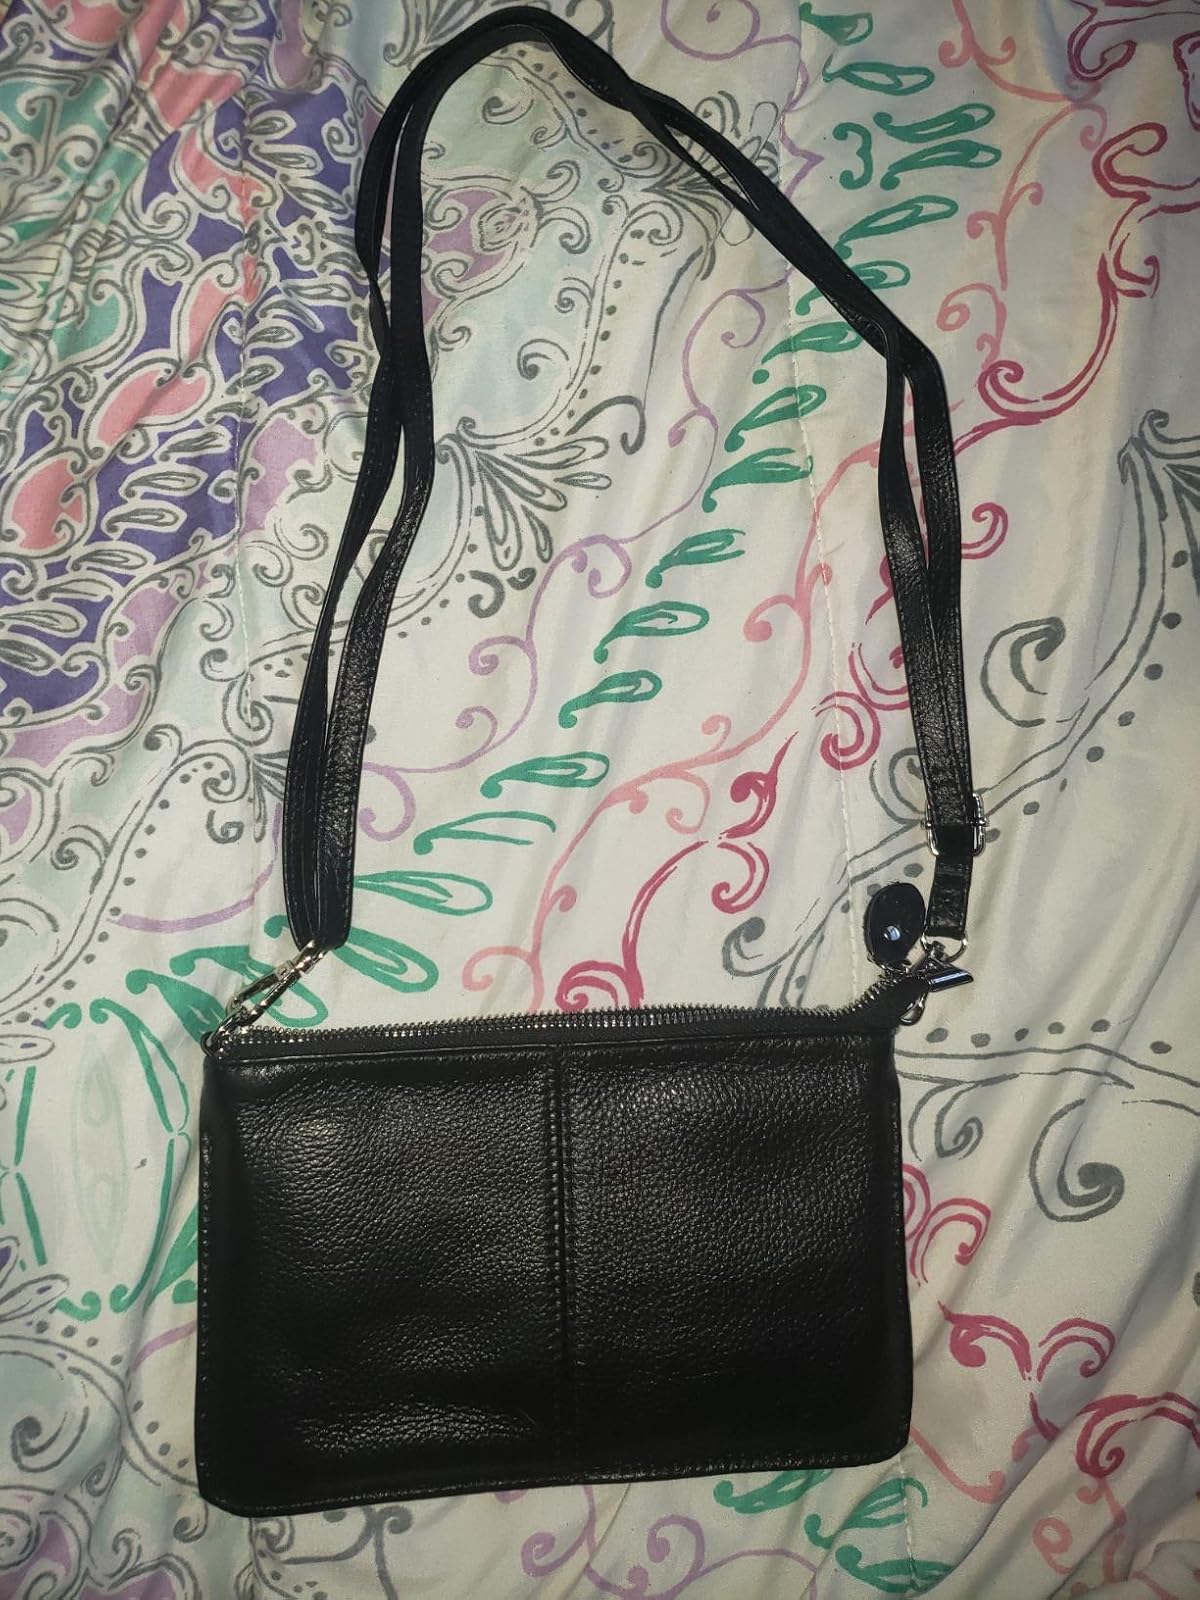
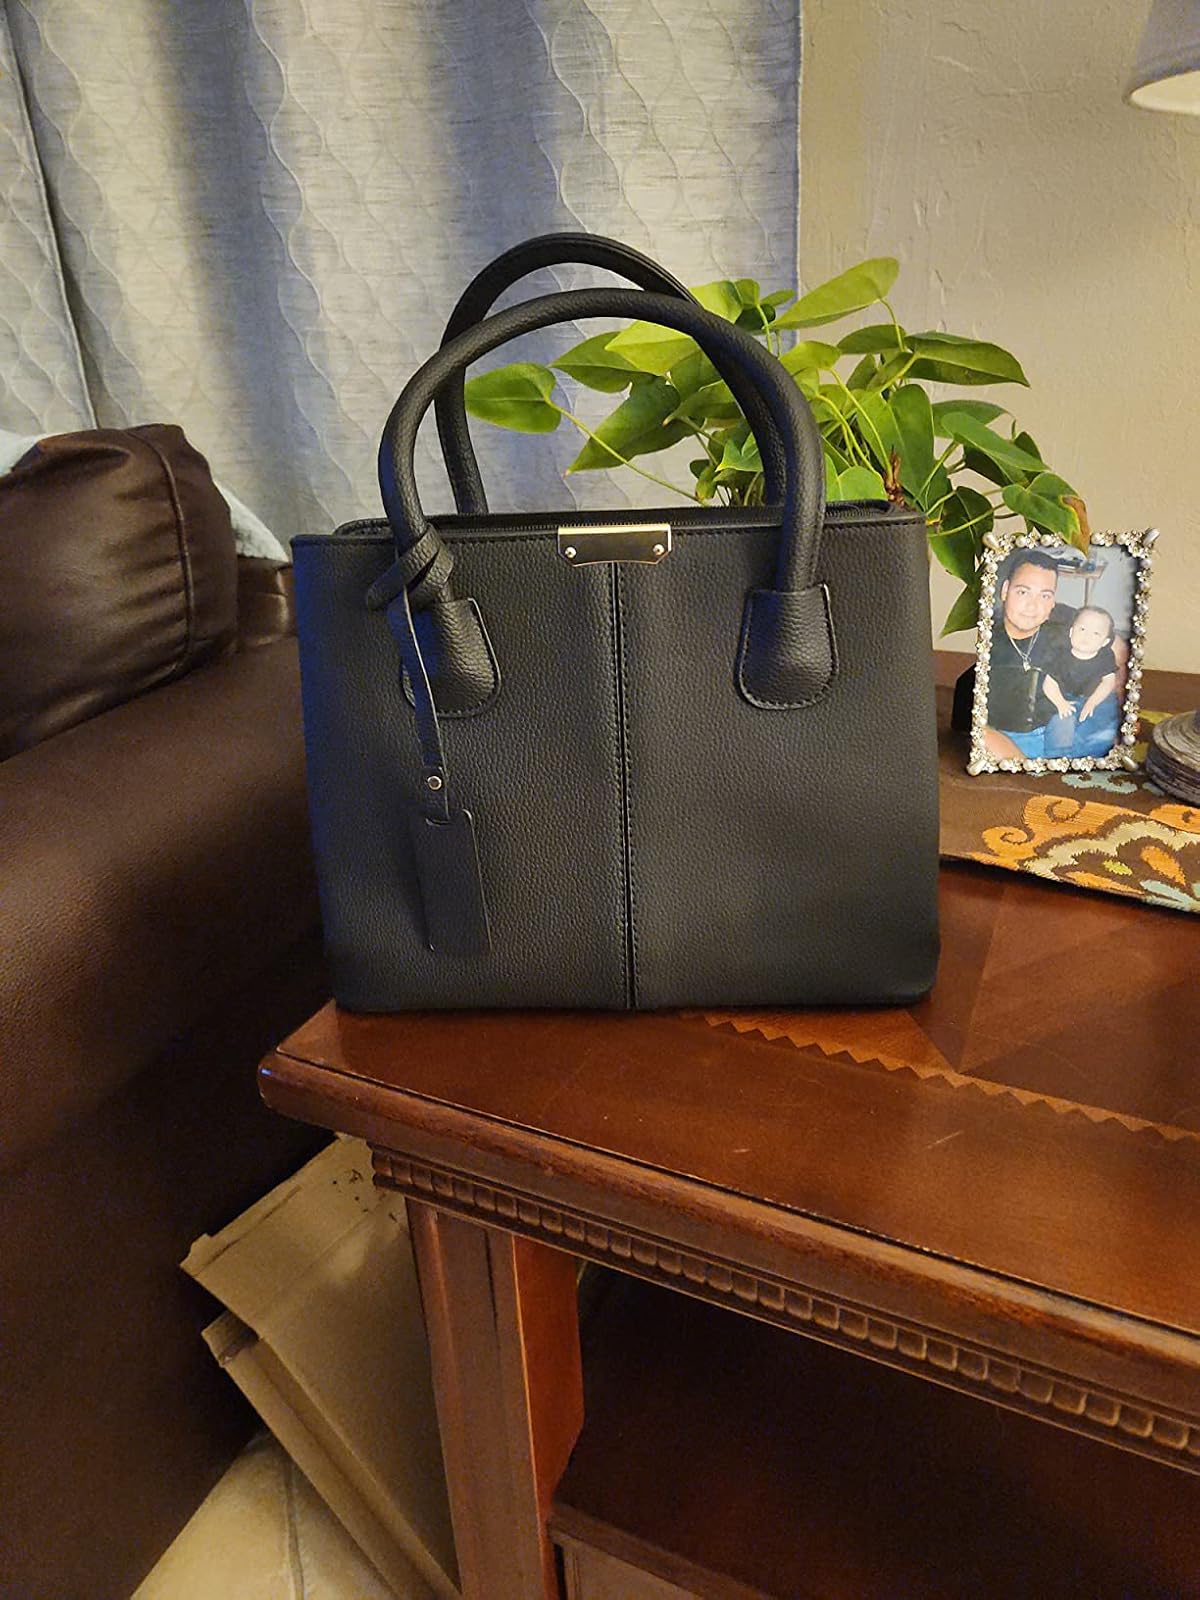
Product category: accessories_handbag
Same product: no